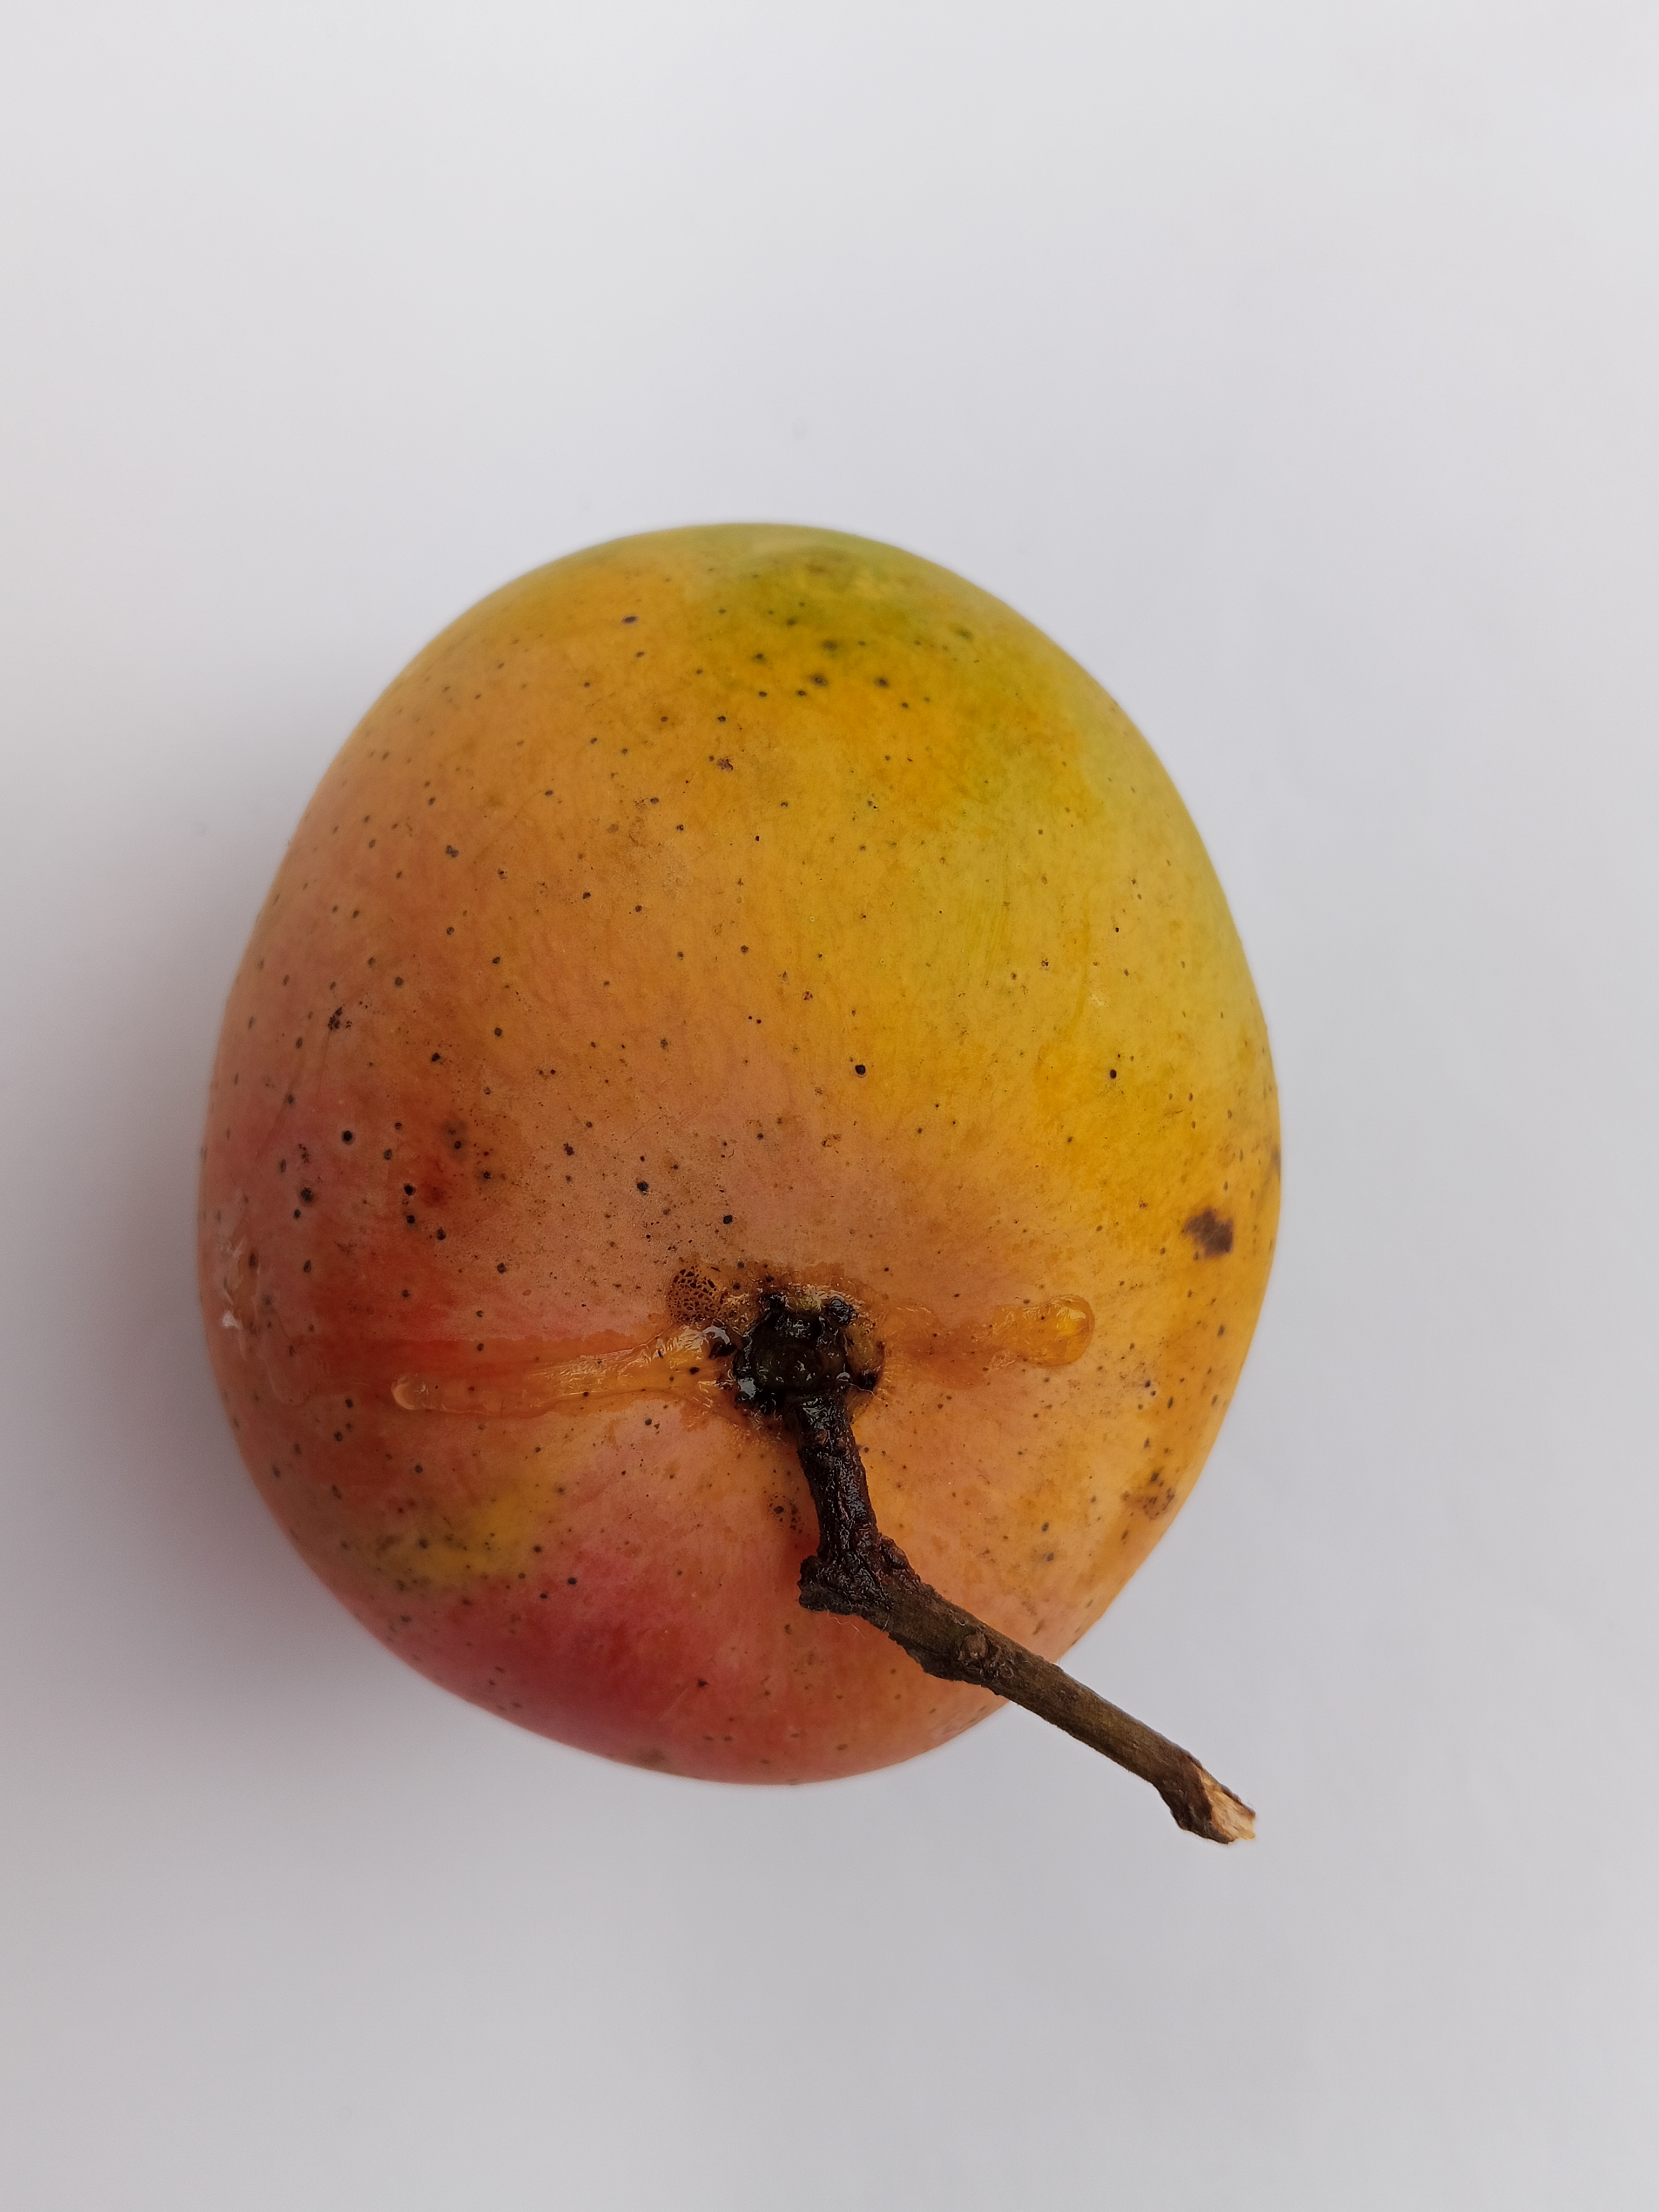
Mango variety: Sundari